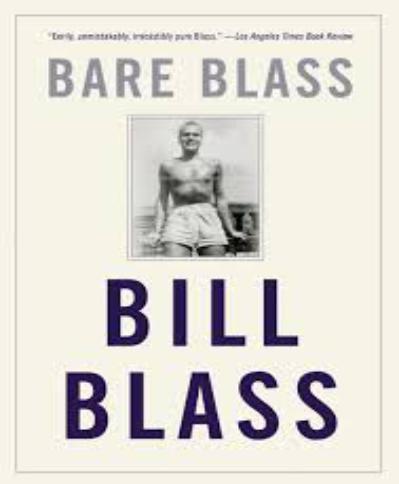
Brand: Bill Blass
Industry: Clothes